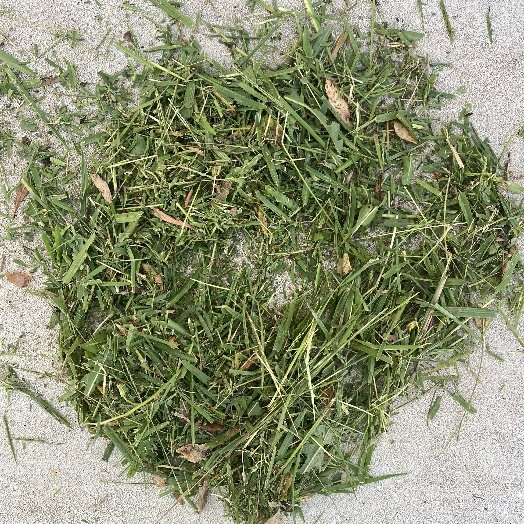
Label: Vegetation